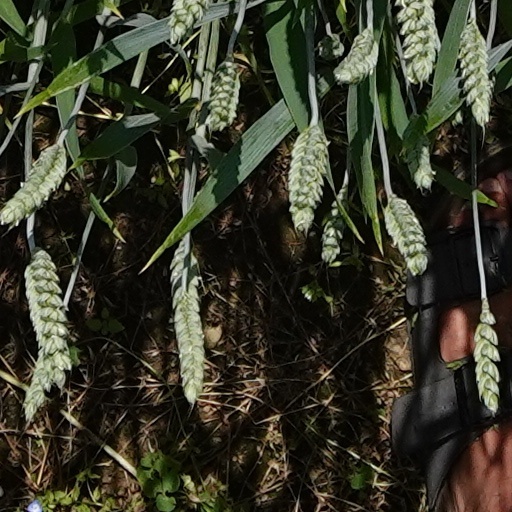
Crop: wheat